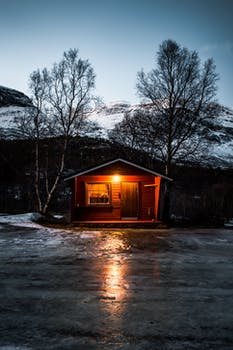
Label: No Watermark